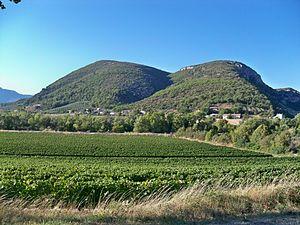
Vignes à Curnier (26)
Curnier est une commune française située dans le département de la Drôme, en région Auvergne-Rhône-Alpes.